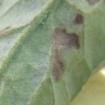
Crop: Tomato
Condition: alternaria-d